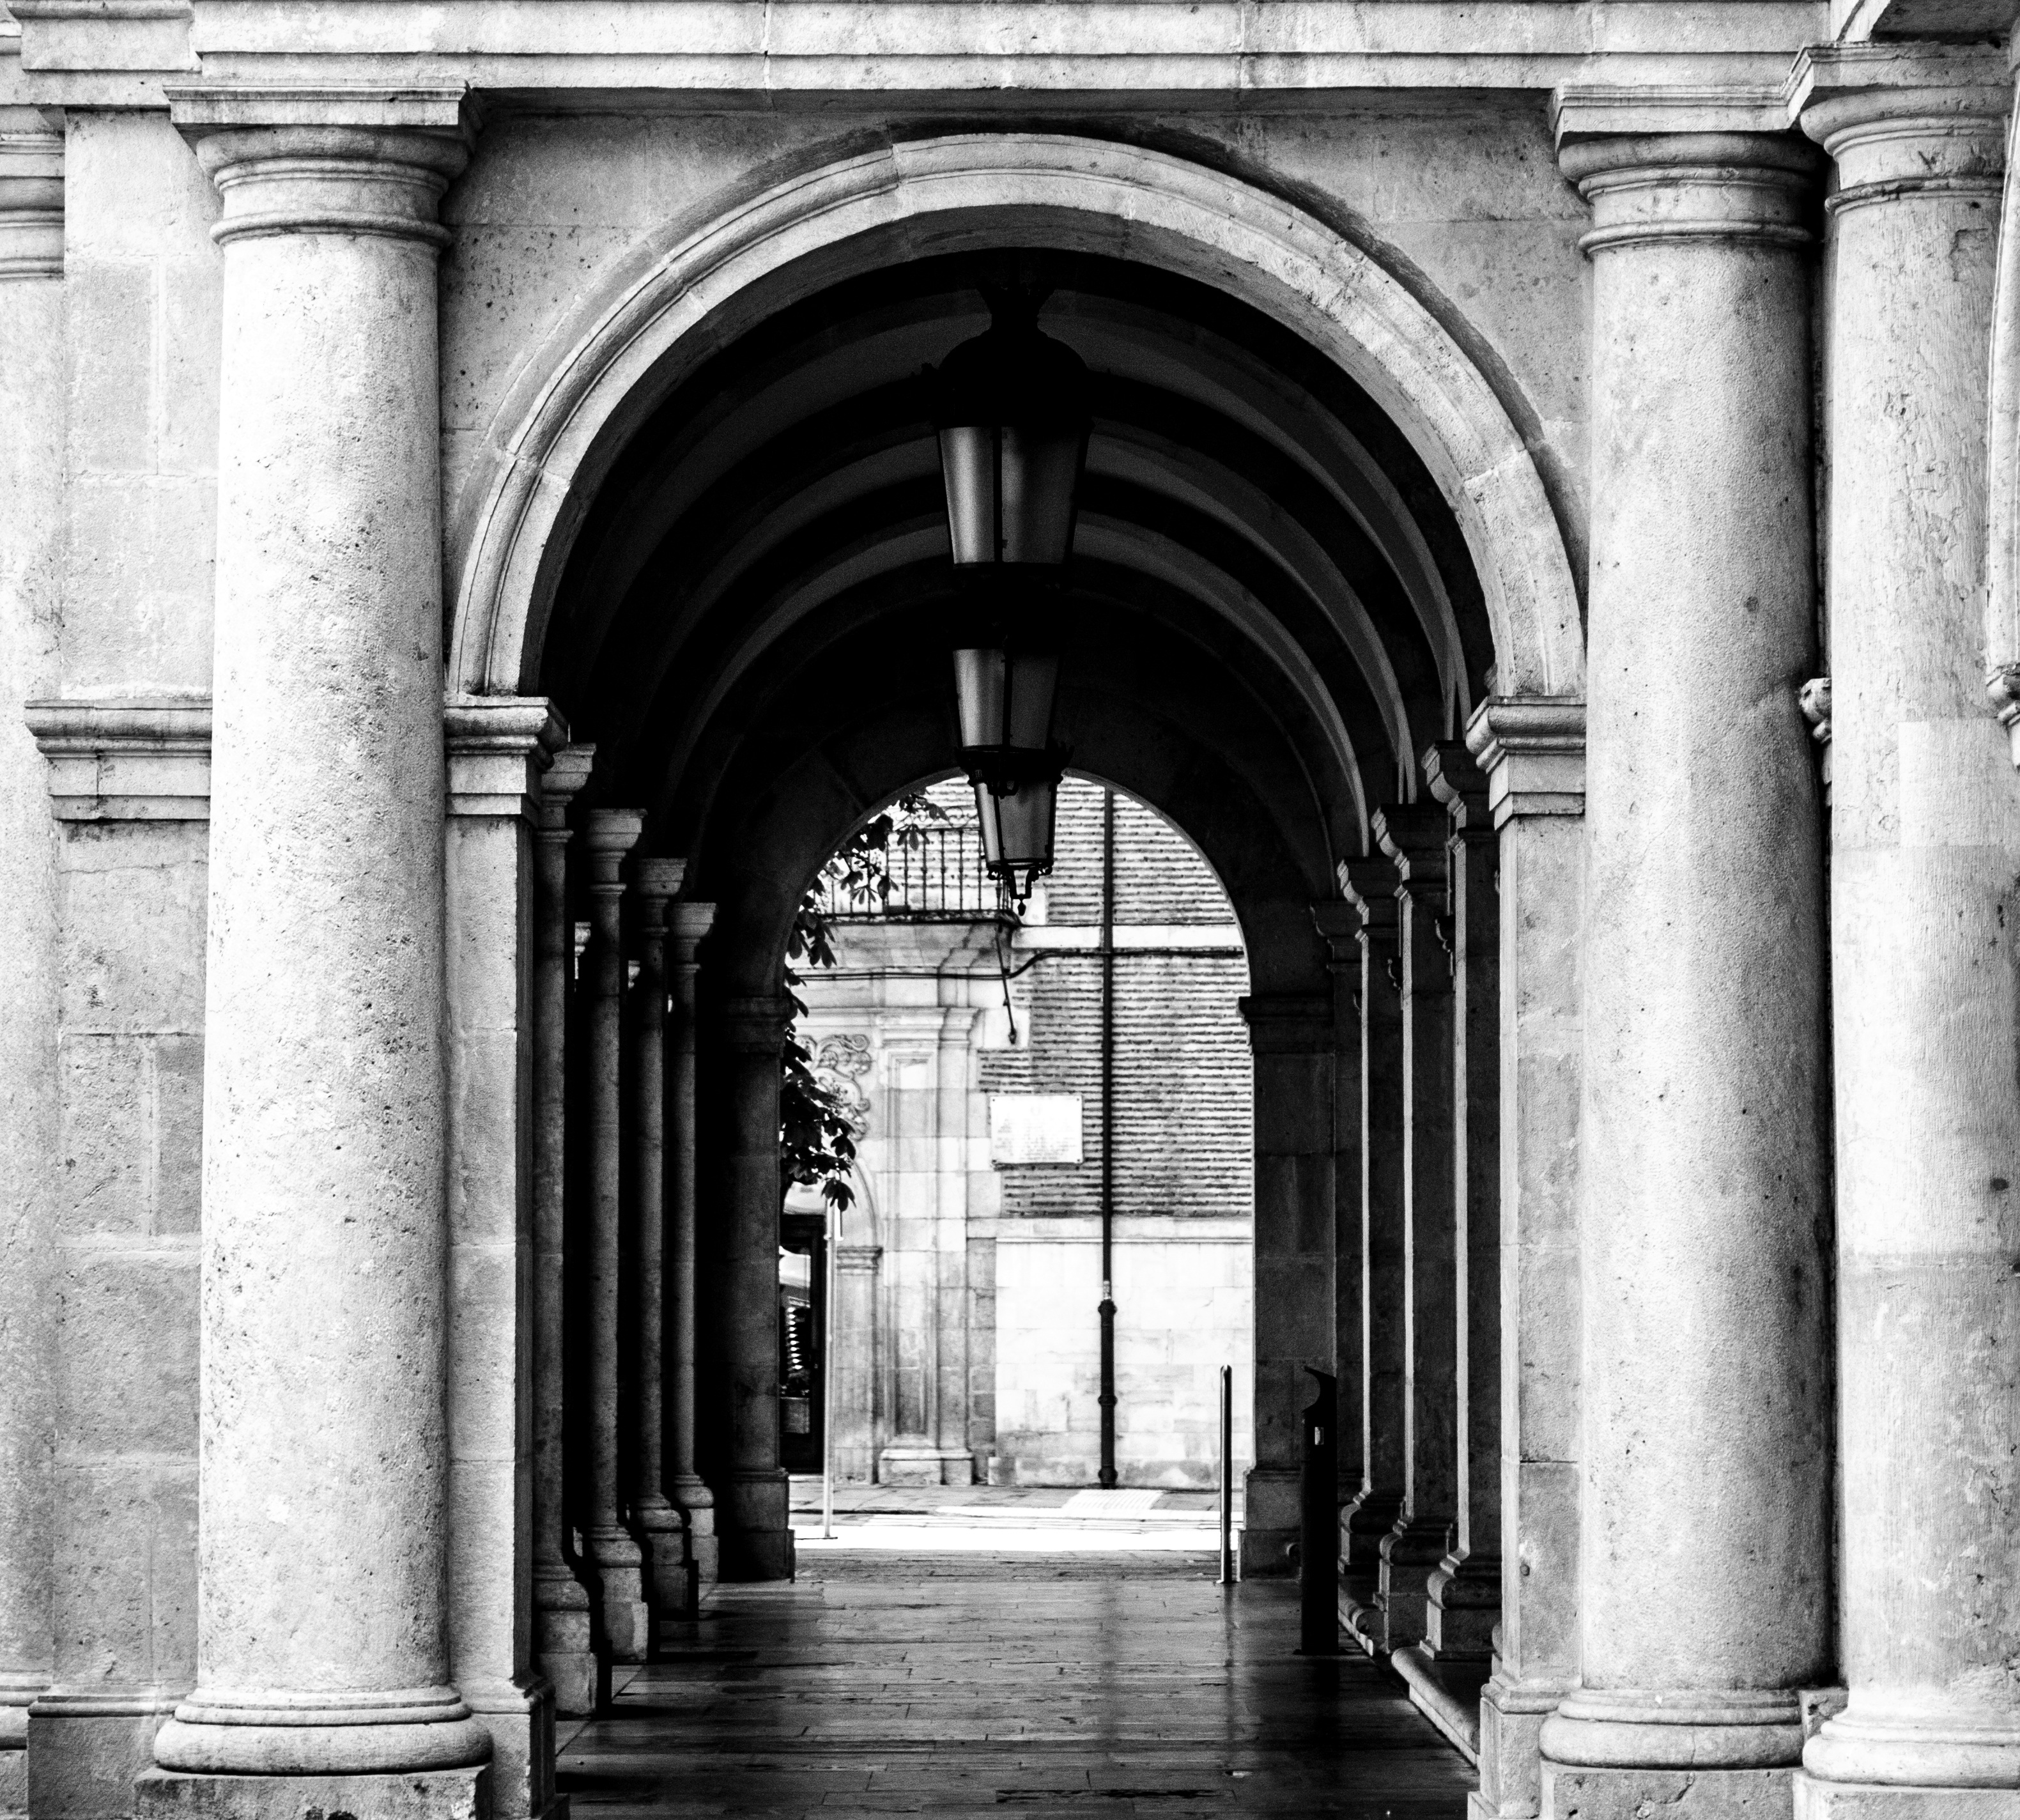
black and white, architecture, structure, white, arch, column, lamp, black, monochrome, black white, symmetry, gallery, history, leon, arcade, monochrome photography, ancient history